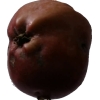
Label: Apple 18